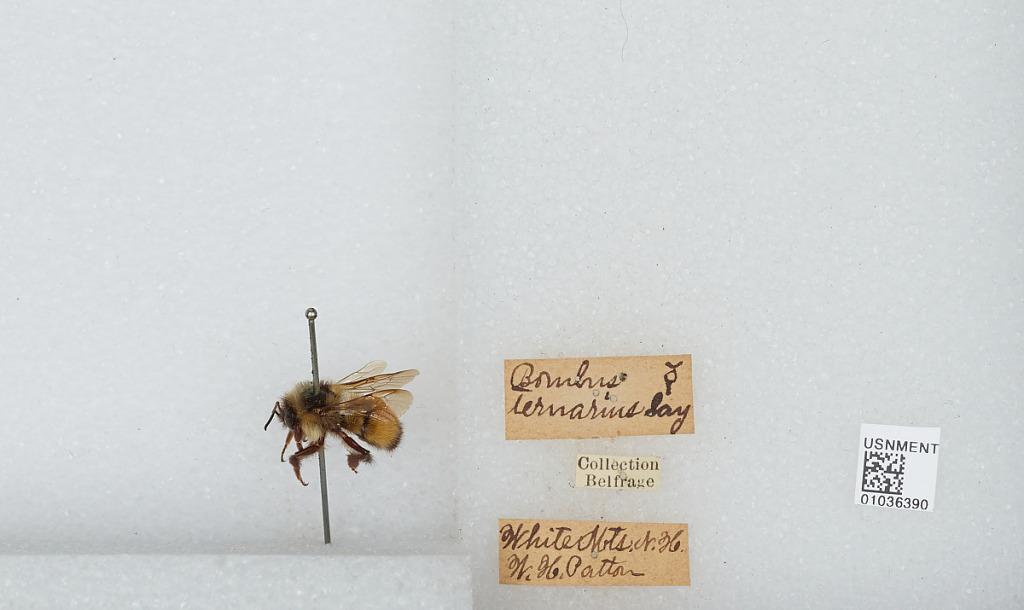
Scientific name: Bombus (Pyrobombus) ternarius Say
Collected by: W. Patton
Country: United States
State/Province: New Hampshire
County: Coos
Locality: White Mountains
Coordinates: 44.2706, -71.3042